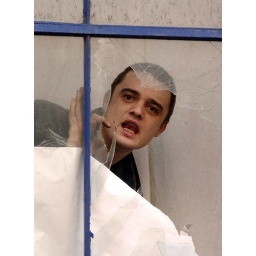
Pete screams abuse down his quiet north london street after breaking a window with a lampshade...Pic by neil hall/Sunday mirror